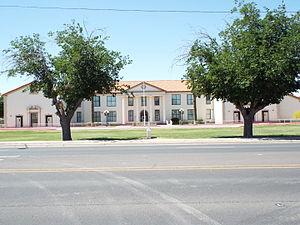
La ville de Coolidge est située dans le comté de Pinal, dans l’État de l’Arizona, aux États-Unis. Sa population s’élevait à 11 825 habitants lors du recensement de 2010.